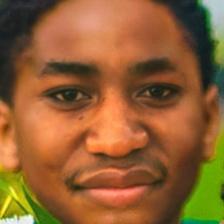
Label: faces